Samuel Harvey Taylor

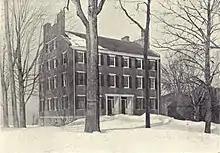
Double Brick House

While at the Andover Theological Seminary, Taylor met the current principal of the neighboring Phillips Academy, Osgood Johnson. Johnson had heard good things of Taylor from his Dartmouth professors and consequently urged him to accept a one-year assistant role at Phillips Academy in 1834, which he did. He was well liked, and unanimously asked to continue another year, which he also did. He was so well liked that upon Johnson's death in 1837, he requested Taylor succeed him. He received an enticing offer of $1000 a year with housing and could not decline. On July 25, 1837, he officially became the 6th Principal of Phillips Academy.